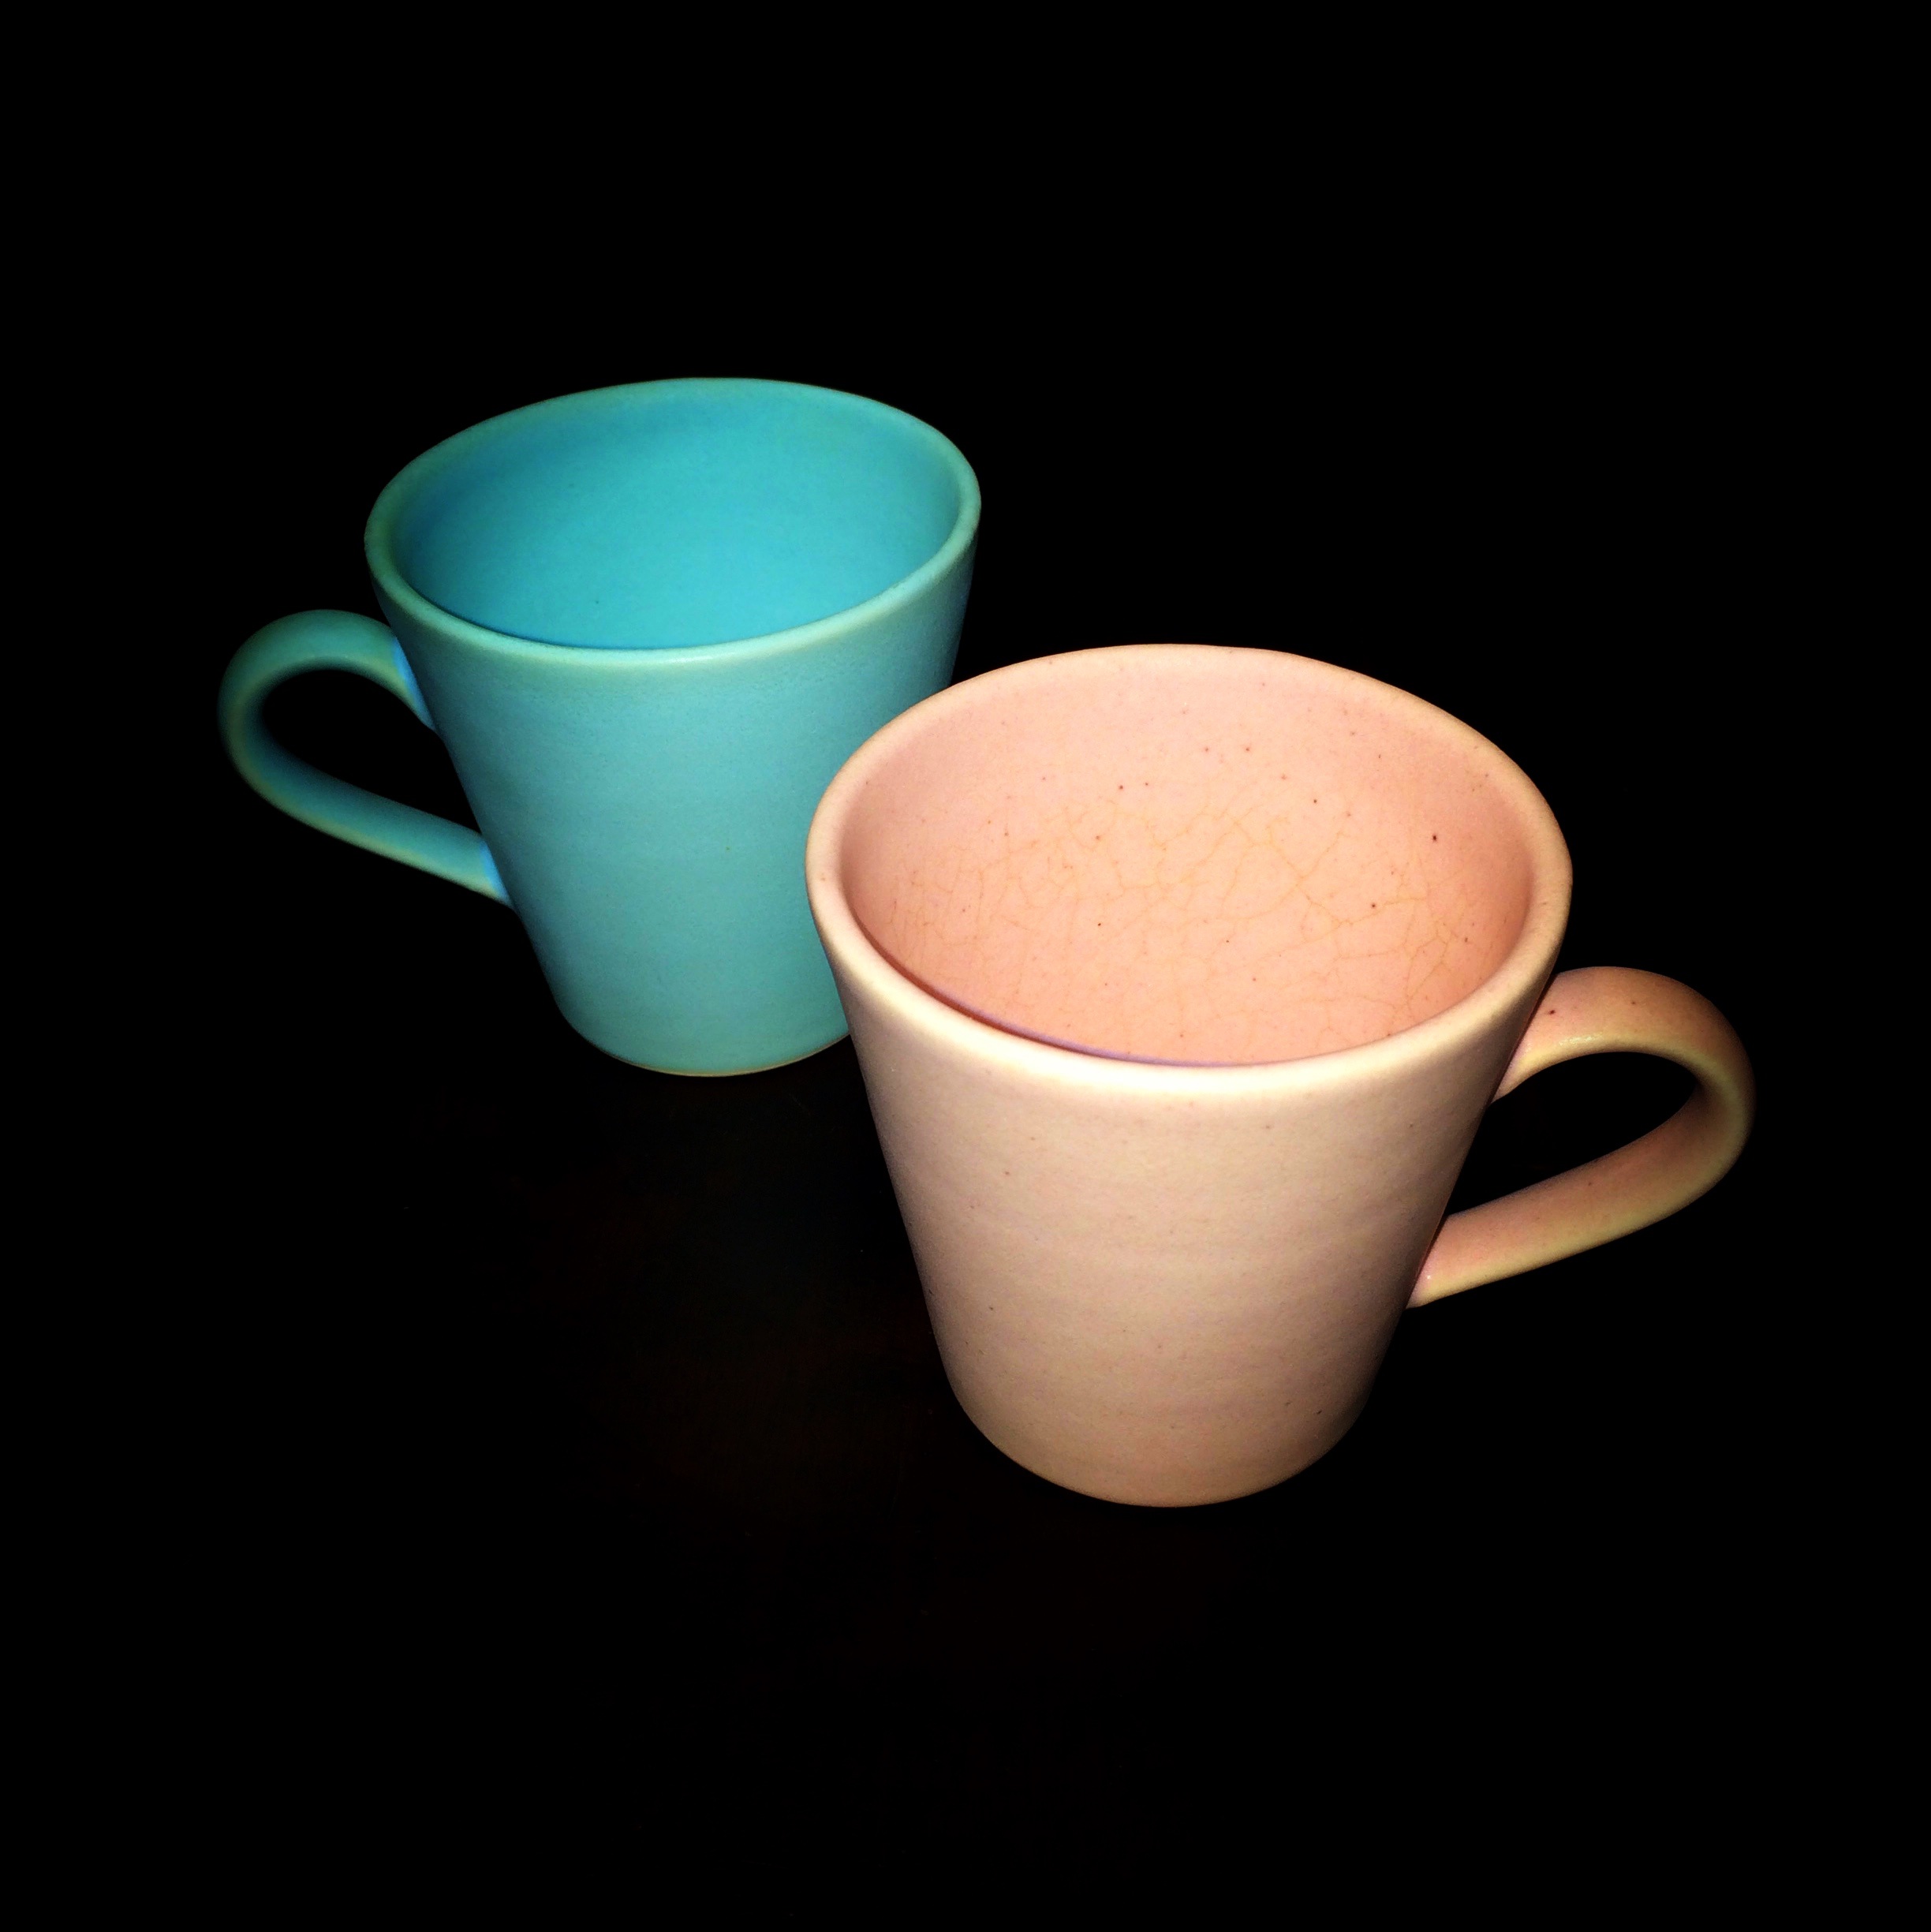
cup, saucer, ceramic, drink, espresso, mug, coffee cup, tableware, caffeine, tea cup, pair, black background, drinkware